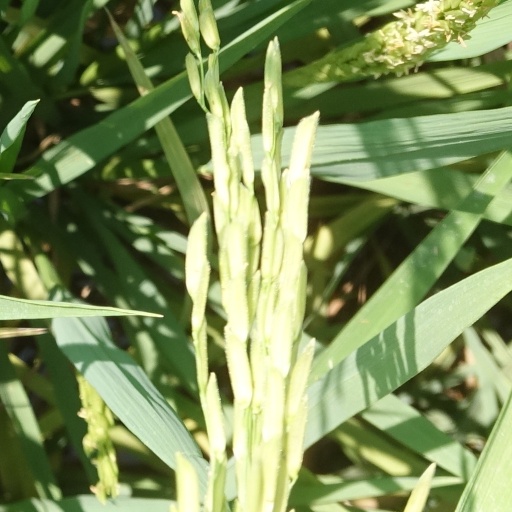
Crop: rice